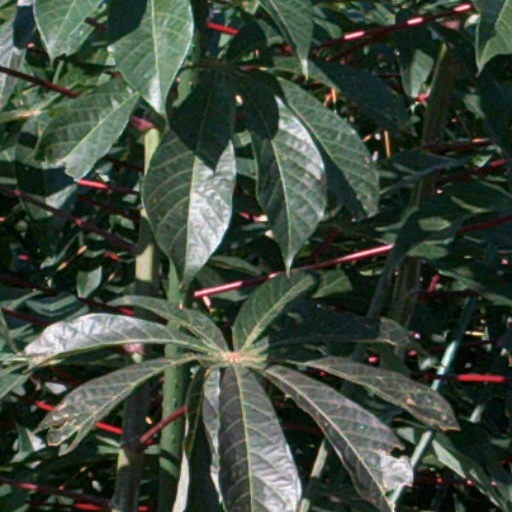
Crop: cassava